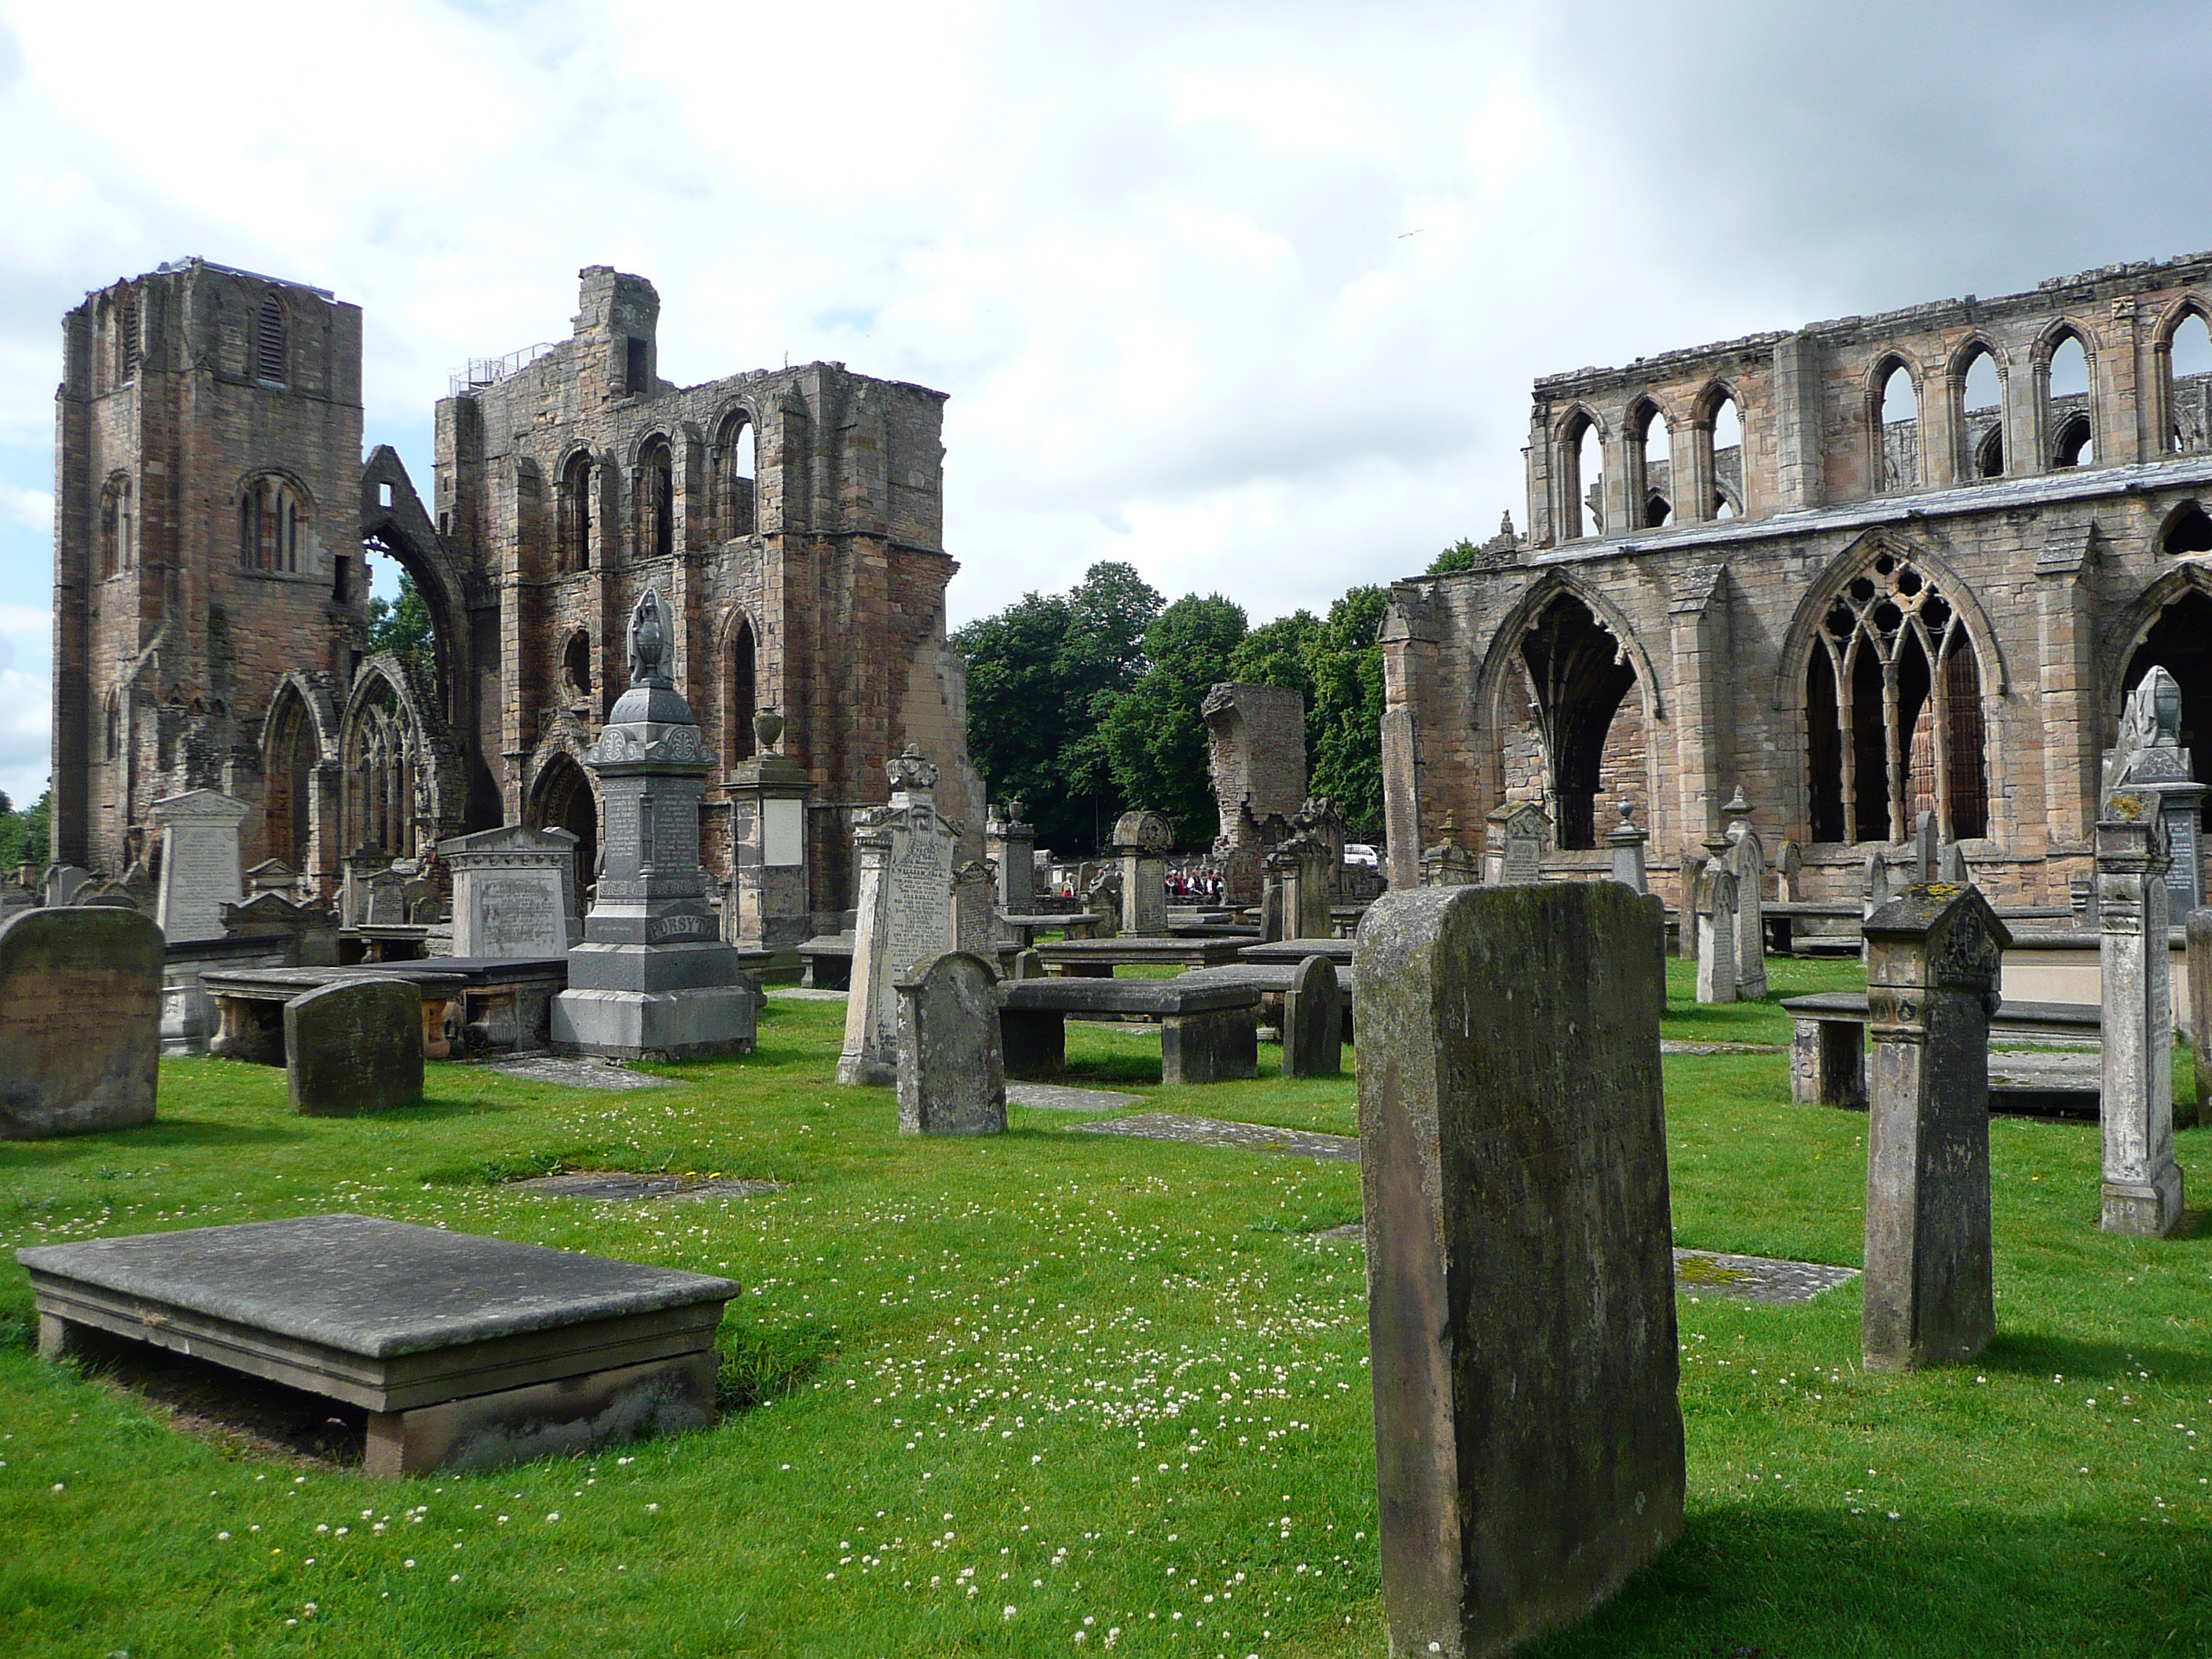
architecture, building, monument, church, cemetery, ruin, ruins, scotland, abbey, historical, church ruins, elgin, historic site, ancient history